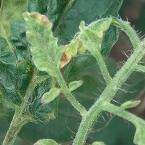
Crop: Tomato
Condition: virosis-d